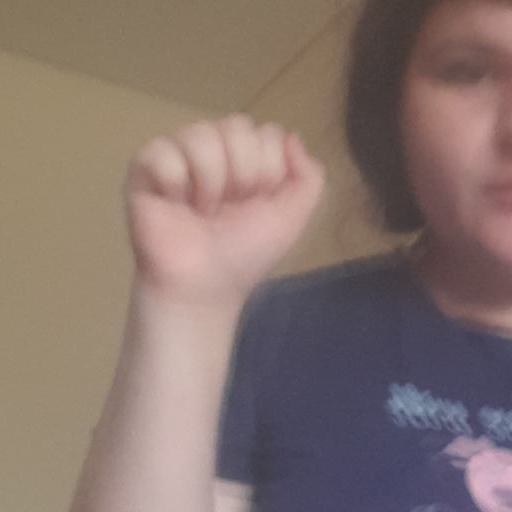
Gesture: fist